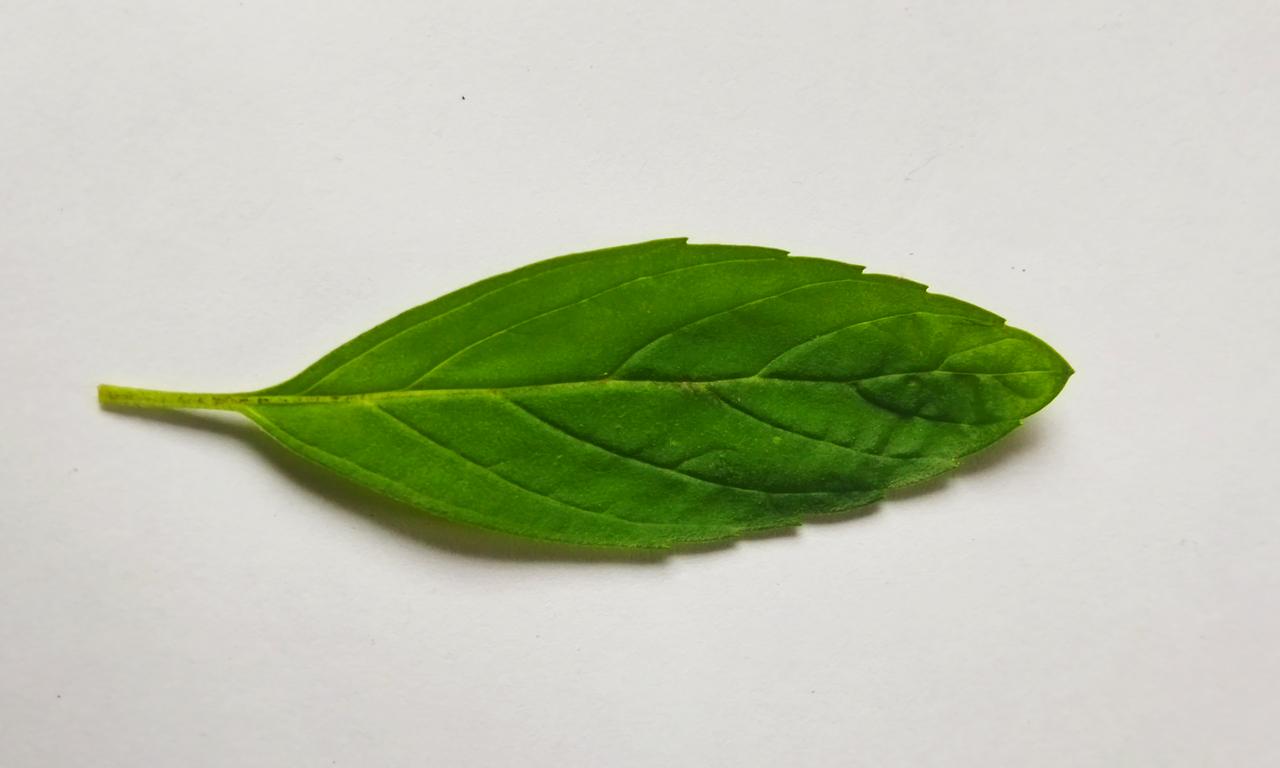
Label: Fresh